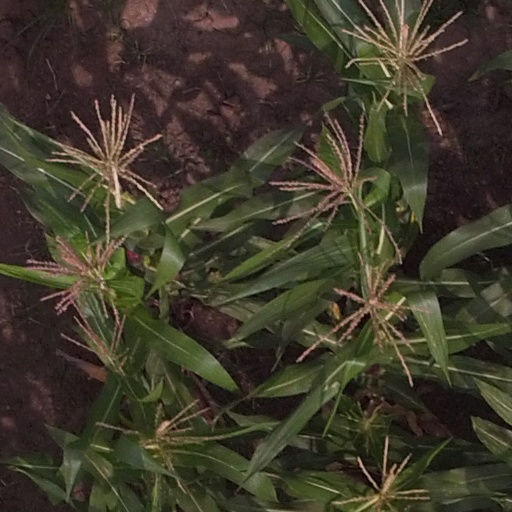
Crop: maize; corn